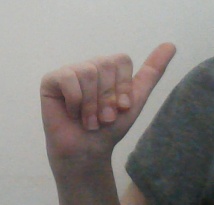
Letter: dhad